Eltham, Victoria

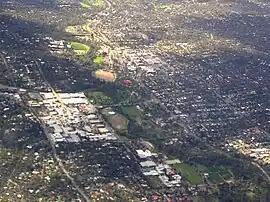
Aerial photo of Eltham from the south-east

Eltham is a suburb of Melbourne, Victoria, Australia, north-east of the Central Business District, located within the Shire of Nillumbik local government area. Eltham recorded a population of 18,847 at the 2021 census.